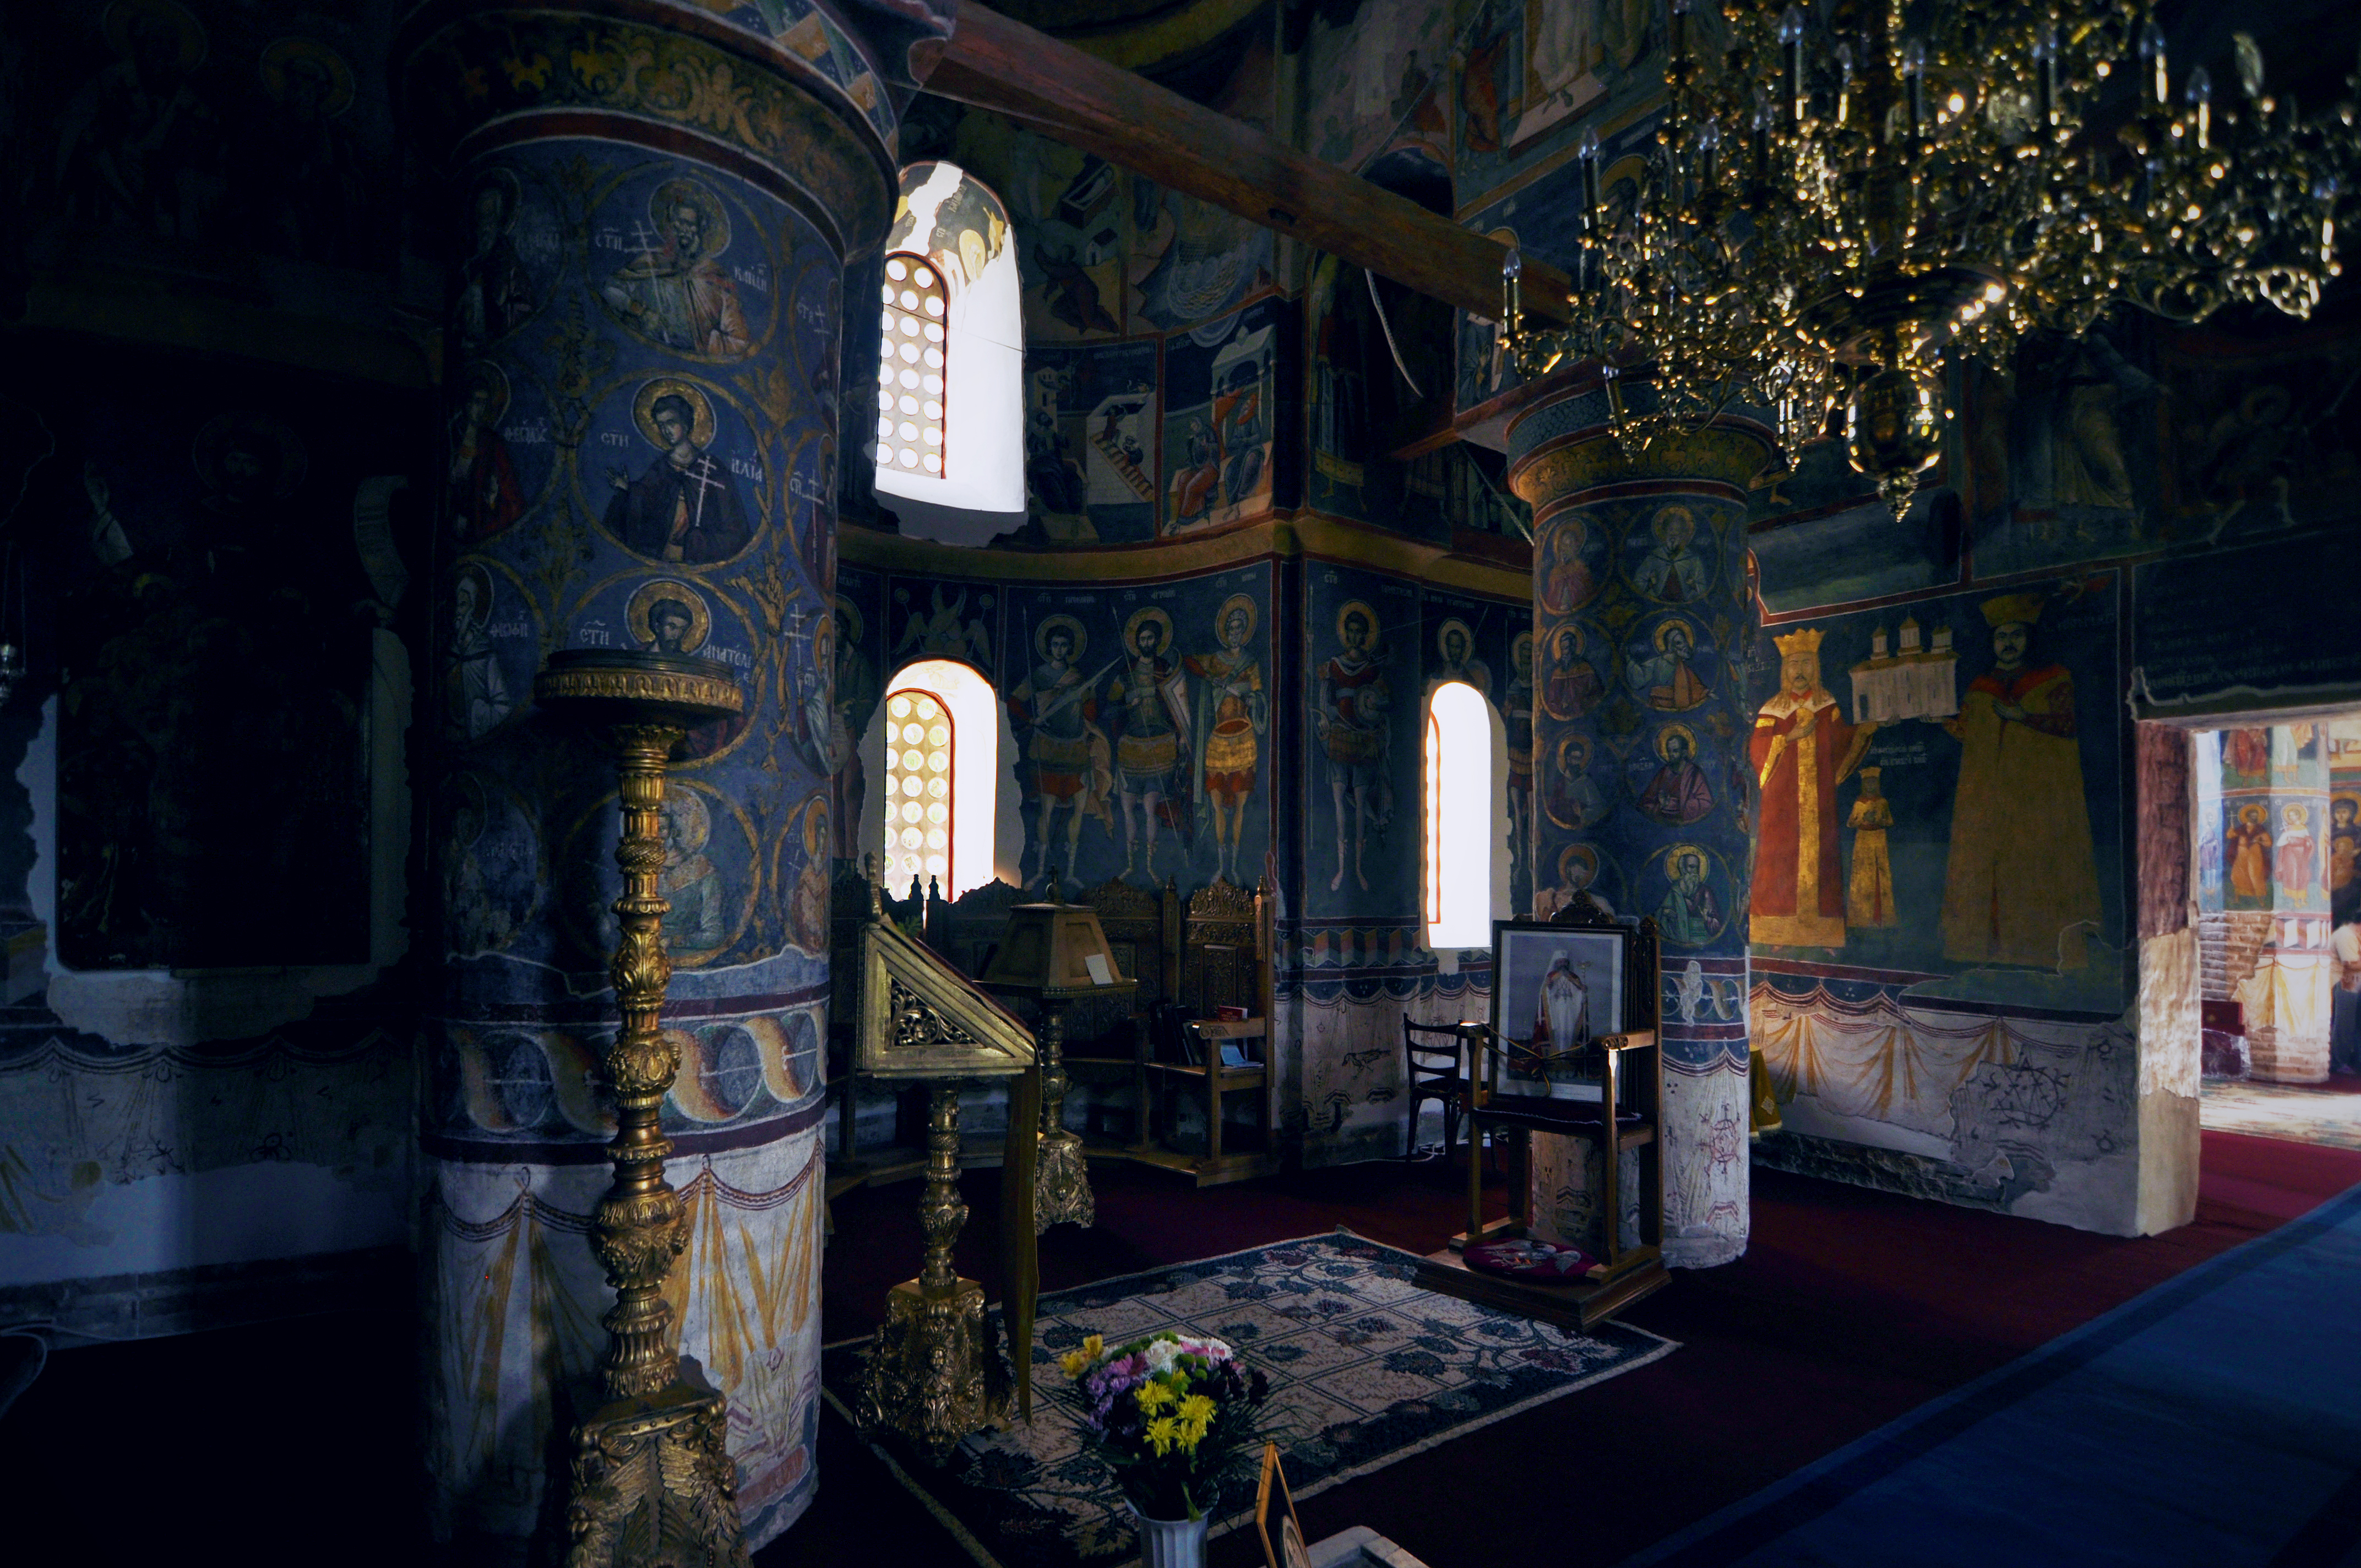
light, architecture, photography, mansion, interior, monument, photo, greek, church, cross, painting, photos, art, de, iconography, monastery, mural, plan, fotografie, history, romana, pictura, orthodox, nave, vaulting, eastern, fresco, murals, icon, romania, icons, screenshot, bor, biserica, arhitectura, wallachia, muntenia, tara, romaneasca, orthodoxy, lumina, naos, cruce, greaca, inscrisa, inscribed, iconografie, romanian, icoana, icoane, arta, ortodoxa, patrimoniu, ortodox, fresca, frescoes, istorie, manastirea, manastire, cladire, crossinsquare, basarab, neagoe, snagov, lmiifiima1531201, eik n